Roseneck (Frankfurt am Main)

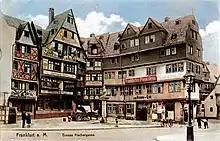
View from the Weckmarkt, around 1900

The Roseneck was a group of half-timbered houses in Frankfurt am Main. The small square was a tourist attraction and, alongside the Five-Finger Square, was one of the most popular postcard motifs in the picturesque old town (altstadt) of Frankfurt. The Roseneck was destroyed in the air raids on Frankfurt in 1944. When it was rebuilt in 1952, the properties and alleys of the ensemble were redesigned with simple residential and commercial buildings.